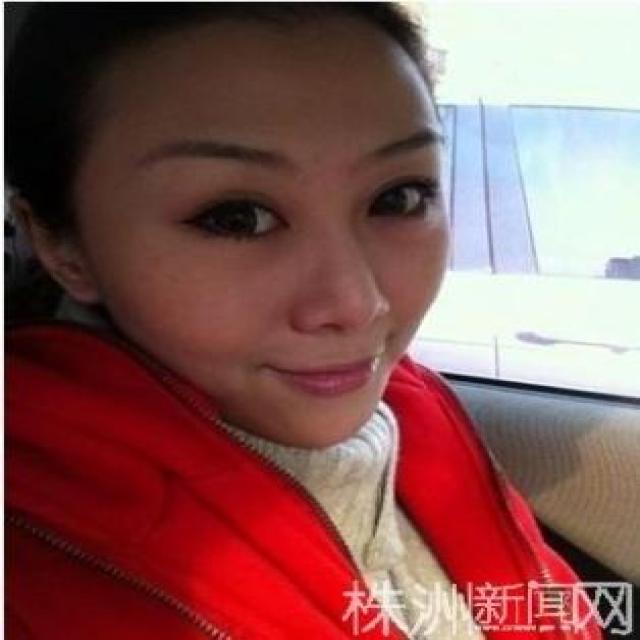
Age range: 21-44